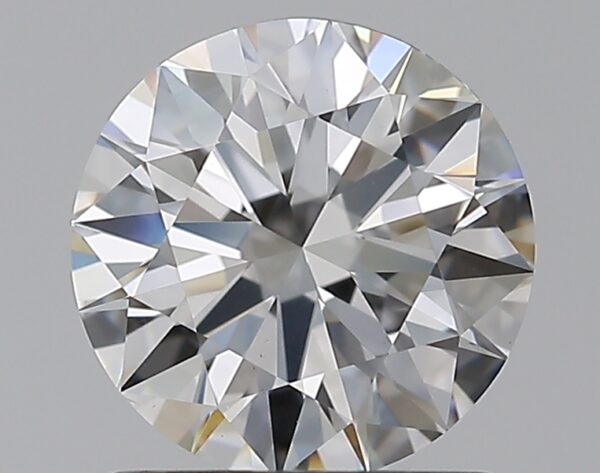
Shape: round
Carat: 1
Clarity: VS1
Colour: F
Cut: EX
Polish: EX
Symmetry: EX
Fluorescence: N
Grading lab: GIA
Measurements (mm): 6.42 x 6.45 x 3.93